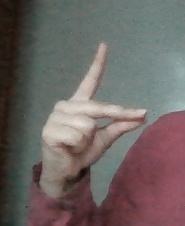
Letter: ta